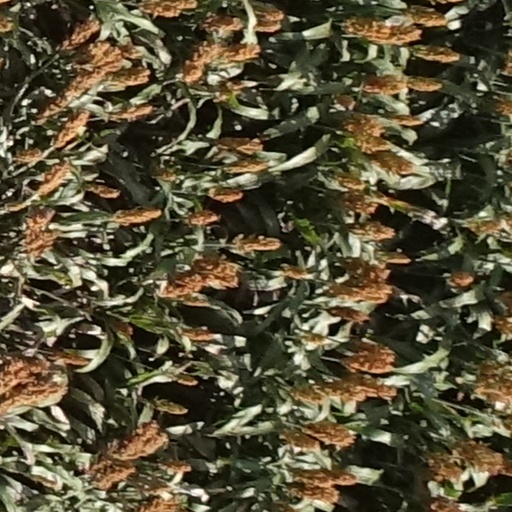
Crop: sorghum